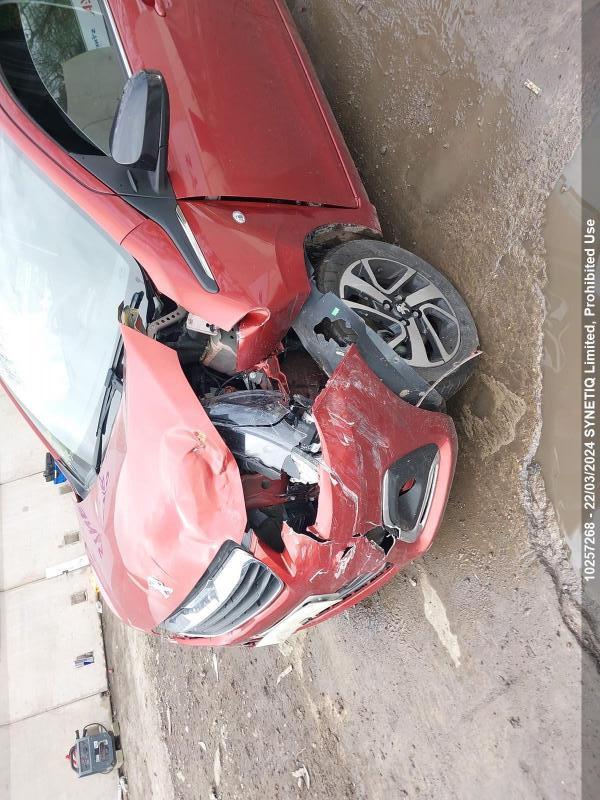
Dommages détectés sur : pare-choc avant, feu avant gauche, capot, aile avant gauche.
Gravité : majeur